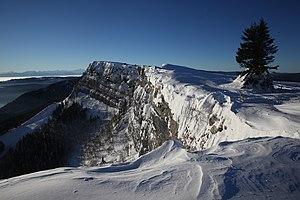
Vue de la falaise du Mont d'Or en hiver
Longevilles-Mont-d'Or est une commune française située dans le département du Doubs en région Bourgogne-Franche-Comté.